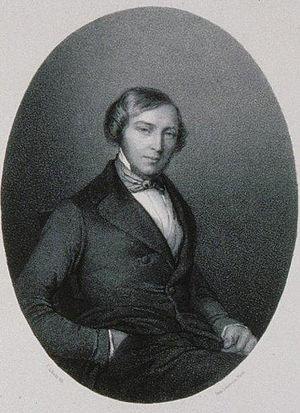
Christian Batholmèss. Membre correspondant de l'Institut, professeur de philosophie. 1850. Bibliothèque nationale et universitaire de Strasbourg
Christian Bartholmèss, né le 26 février 1815 à Schweighouse-sur-Moder et mort le 31 août 1856 à Nuremberg, est un théologien protestant et un philosophe français.